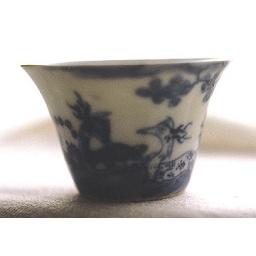
Blue and white underglazed tea bowl painted with scene of deer under tree. Inverted rim.